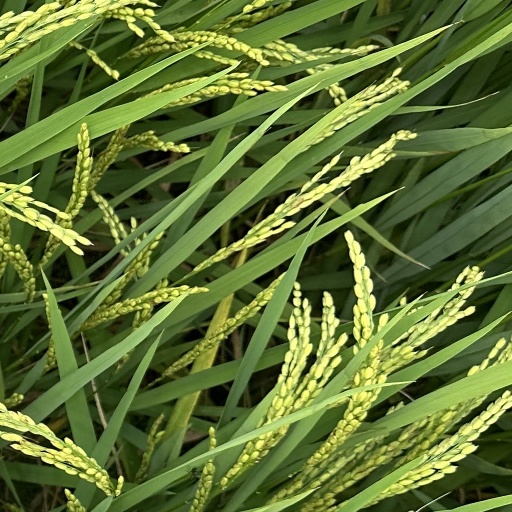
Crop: rice